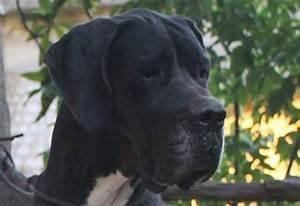
dog